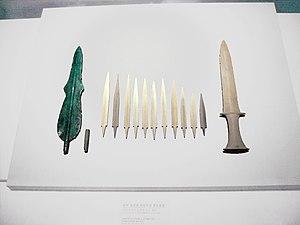
Songguk-ri est le nom d'un site archéologique représentant le Mumun moyen et le Mumun tardif situé dans le district de Buyeo en Corée du Sud. Ce site comprend les restes d'un village et des tombes. Songguk-ri a été classé site historique n° 249 à cause de sa grande importance dans l'étude de la préhistoire coréenne car il a été pris comme site de référence pour la culture du Mumun moyen. Pour une ou deux générations, c'était probablement le centre d'une chefferie contrôlant les petits villages des alentours. Il montre l'arrivée des différences dans le statut social et de la tradition de faire don d'objets de prestiges dans les sépultures.